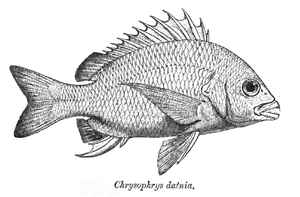
Acanthopagrus latus est une espèce de poissons marins de la famille des Sparidés, également appelé Pagre à nageoires jaunes.